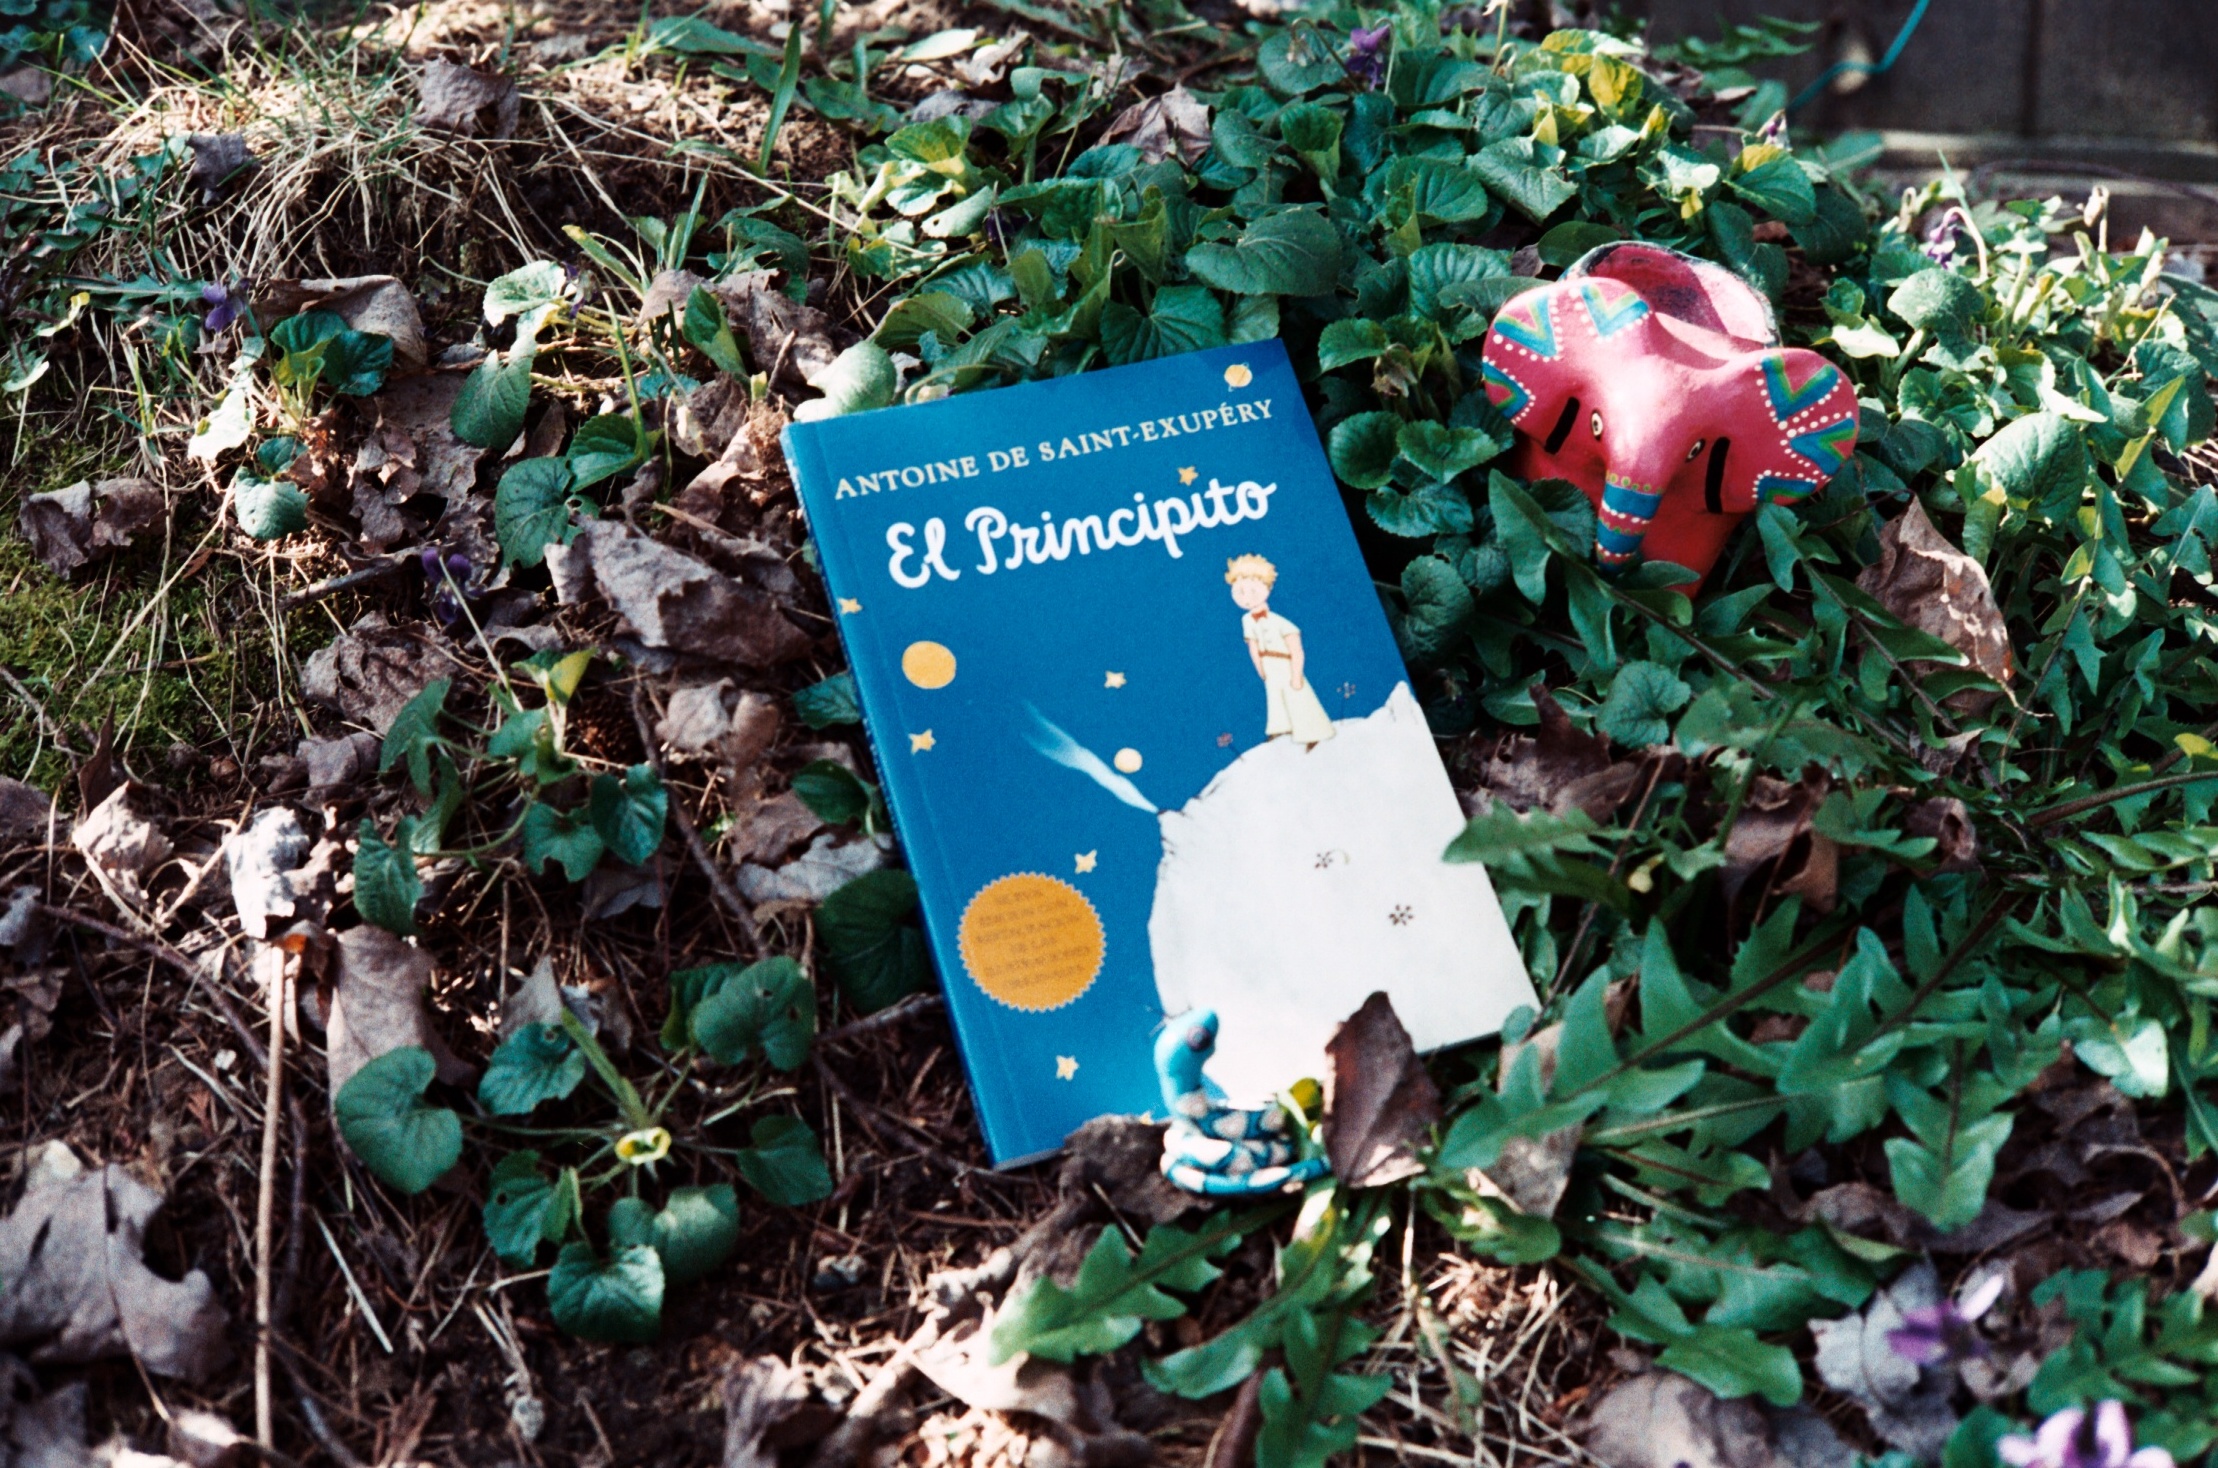
forest, book, cosmos, leaf, flower, film, airplane, rose, green, hat, fox, garden, flora, elephant, pilot, drawing, stars, aeroplane, dinner, litter, waste, snake, chapeau, sombrero, classic, imagination, planets, cover, swallow, voyage, konicaautos2, fujifilmproplusii200, childrensliterature, boa, antoinedesaintexup ry, lepetitprince, thelittleprince, elefante, elprincipito, jiboia, opequenoprincipe